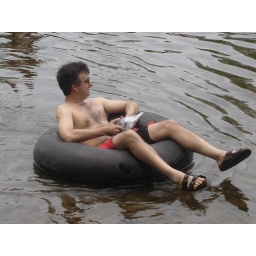
controls for his radio boat in plastic